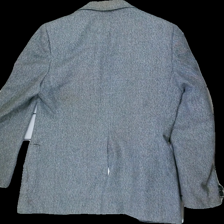
View: back
Type: Blazer
Category: Men
Brand: Missing
Colors: Grey
Material: 67% Polyester 33% Cotton
Cut: Regular
Damage: stained
Damage location: top center
Damage 2: stained
Damage 2 location: top right
Damage 3: stained
Damage 3 location: bottom right
Price range: <50
Recommended usage: Export
Description: Grey blazer